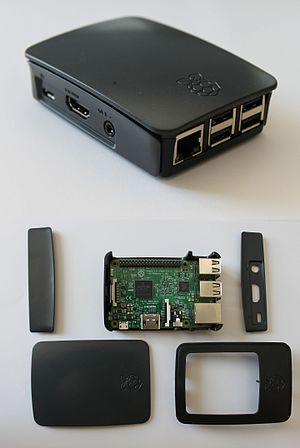
Boitier noir du Raspberry Pi 3
Le Raspberry Pi est un nano-ordinateur monocarte à processeur ARM conçu par des professeurs du département informatique de l'université de Cambridge dans le cadre de la fondation Raspberry Pi.